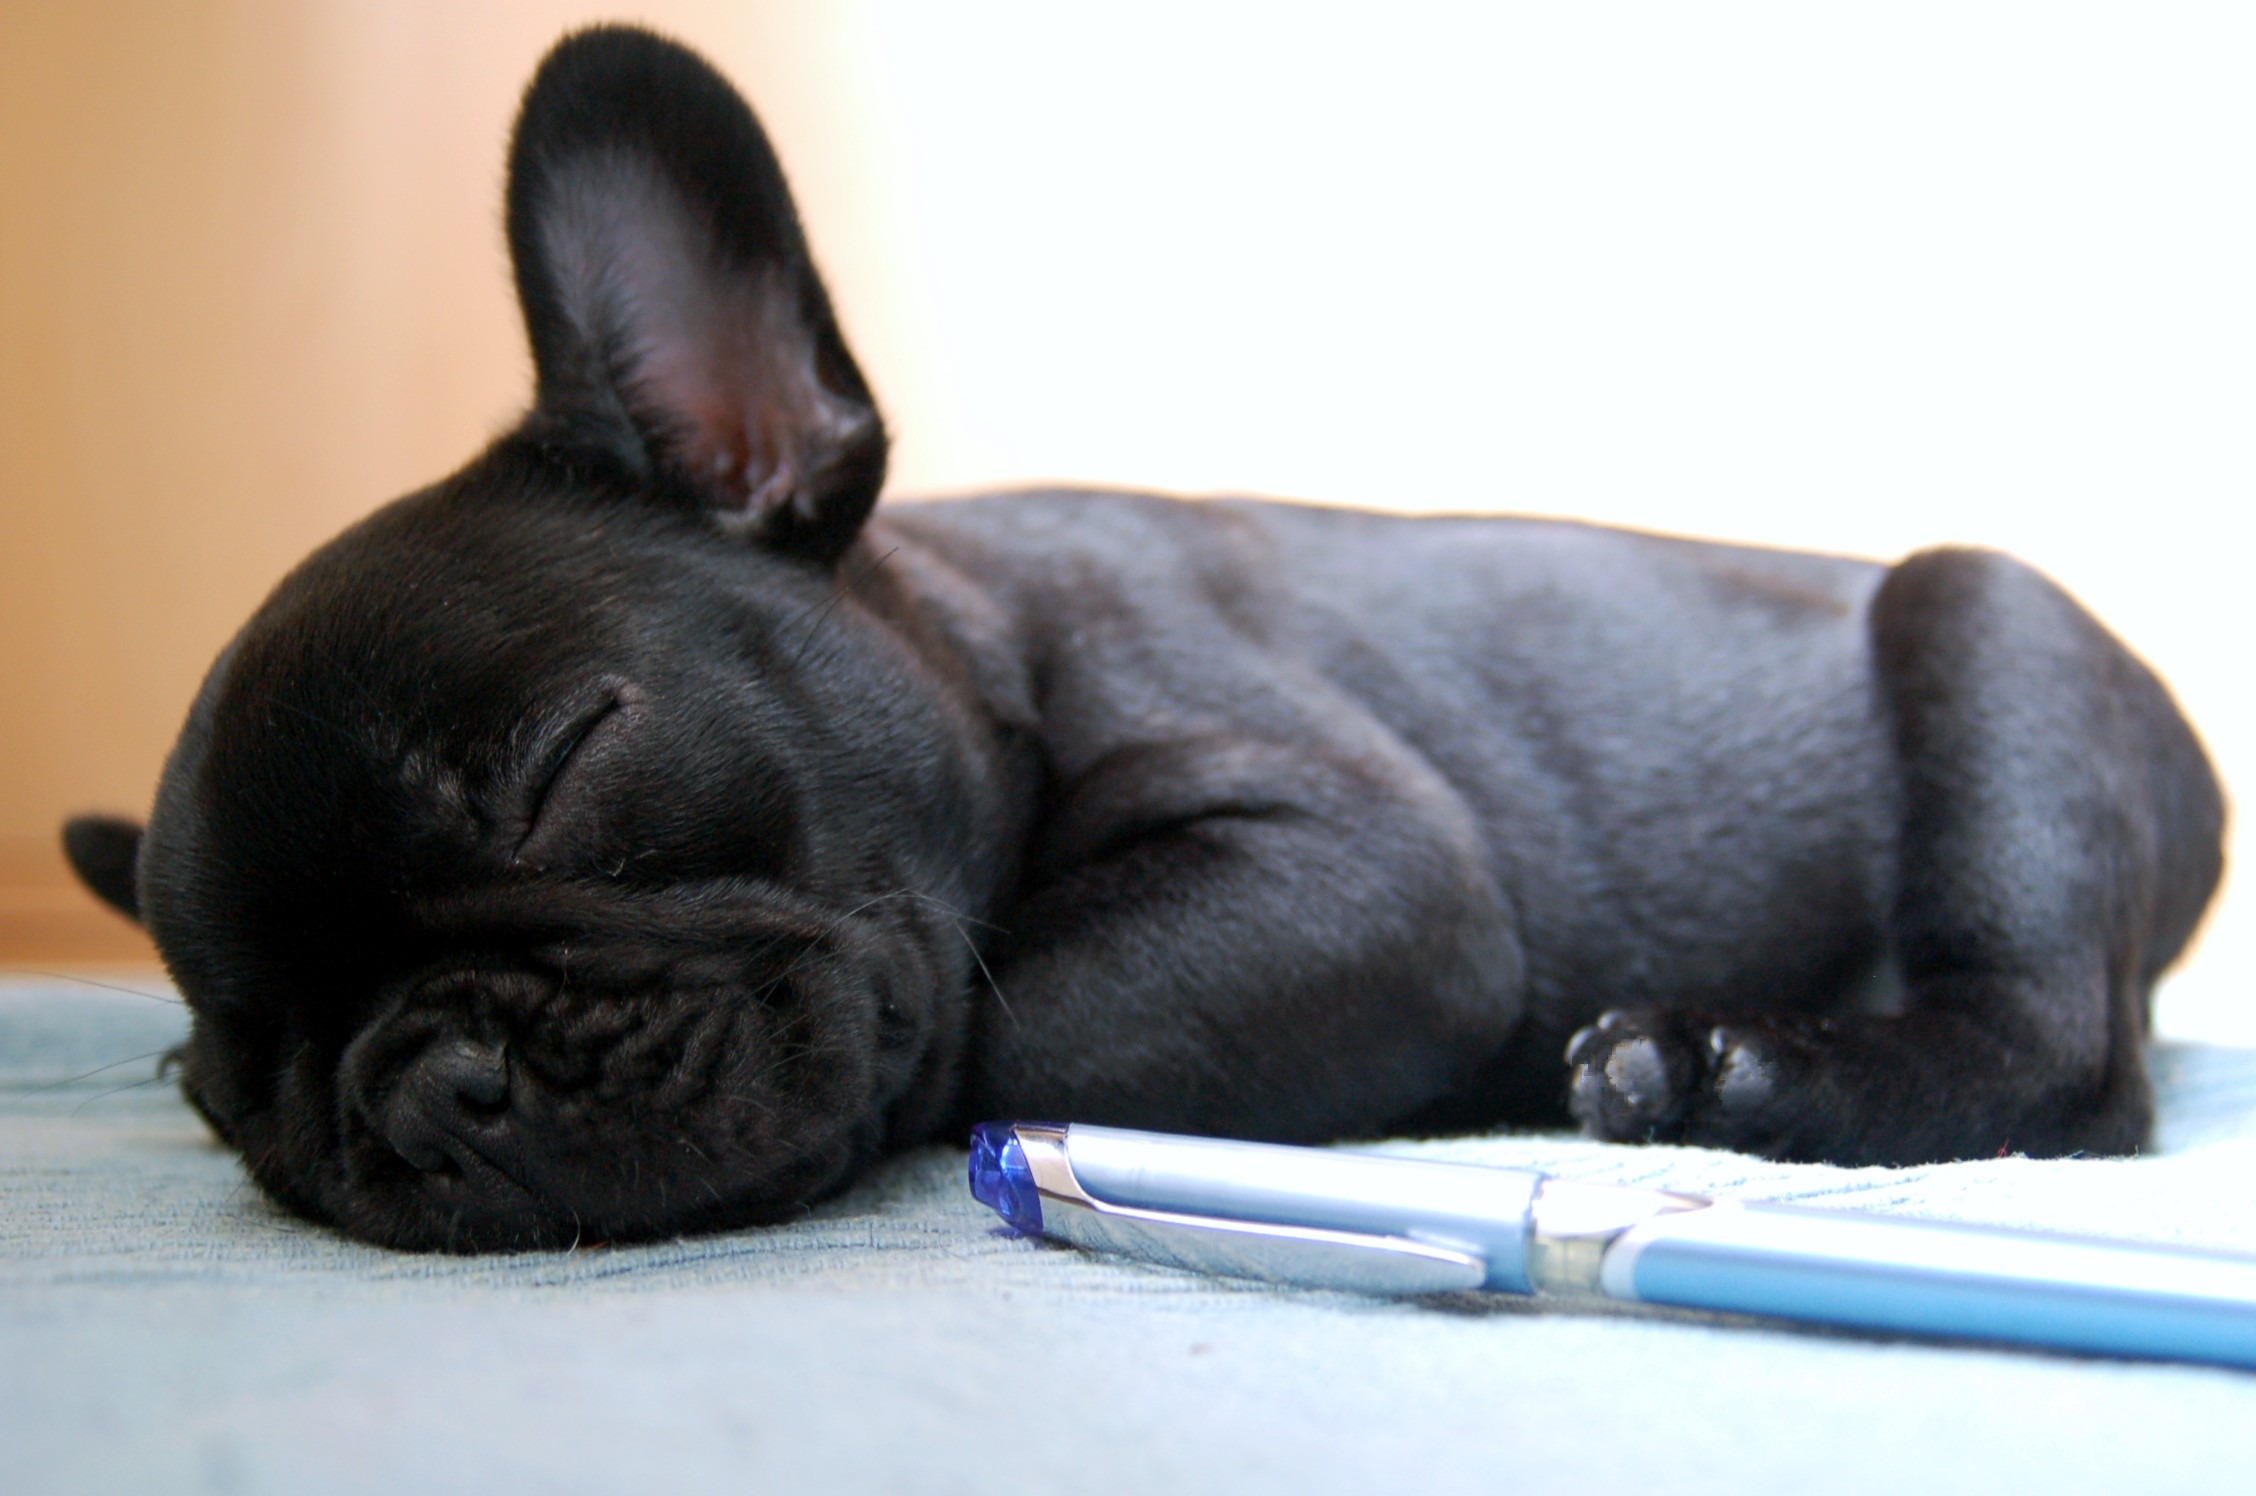
nature, puppy, dog, animal, cute, pet, peace, mammal, black, fauna, zen, bulldog, stillness, pets, nose, dogs, sleep, animals, mammals, vertebrate, serenity, french bulldog, dog breed, asleep, dog like mammal, carnivoran, frenchis